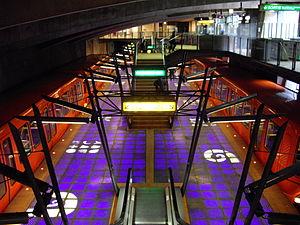
MPL85 sur la ligne D du métro de Lyon, à la station Valmy. Cette station est à quai central. Chaque rame est à une extrémité du quai.
Le métro de Lyon est un des systèmes de transport en commun desservant la ville française de Lyon et son agglomération. Il s'agit d'un réseau métropolitain constitué de quatre lignes dénommées à l'aide des lettres A, B, C et D auxquelles s'ajoutent deux lignes de funiculaires dénommées par les indices F1 et F2. Le réseau comporte quarante stations pour 32,05 km de voies en site propre.
La liste des stations du métro de Lyon, en France, comprend 40 stations, depuis le 11 décembre 2013. Toutes les stations du métro sont accessibles aux personnes à mobilité réduite, sauf Croix-Paquet.
Valmy est une station de métro française de la ligne D du métro de Lyon, située place Valmy le quartier de Vaise dans le 9ᵉ arrondissement de Lyon, préfecture de la région Auvergne-Rhône-Alpes.